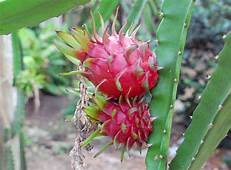
Label: Dragonfruit